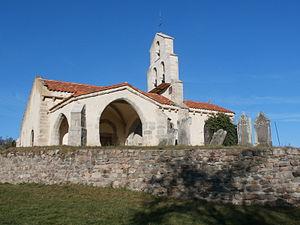
L'église de Saint-Jean-Saint-Gervais, son cimetière et sa ganivelle. This building is indexed in the Base Mérimée, a database of architectural heritage maintained by the French Ministry of Culture,
Cet article recense une partie des monuments historiques du Puy-de-Dôme, en France.
Saint-Jean-Saint-Gervais est une commune française, située dans le département du Puy-de-Dôme en région Auvergne-Rhône-Alpes.